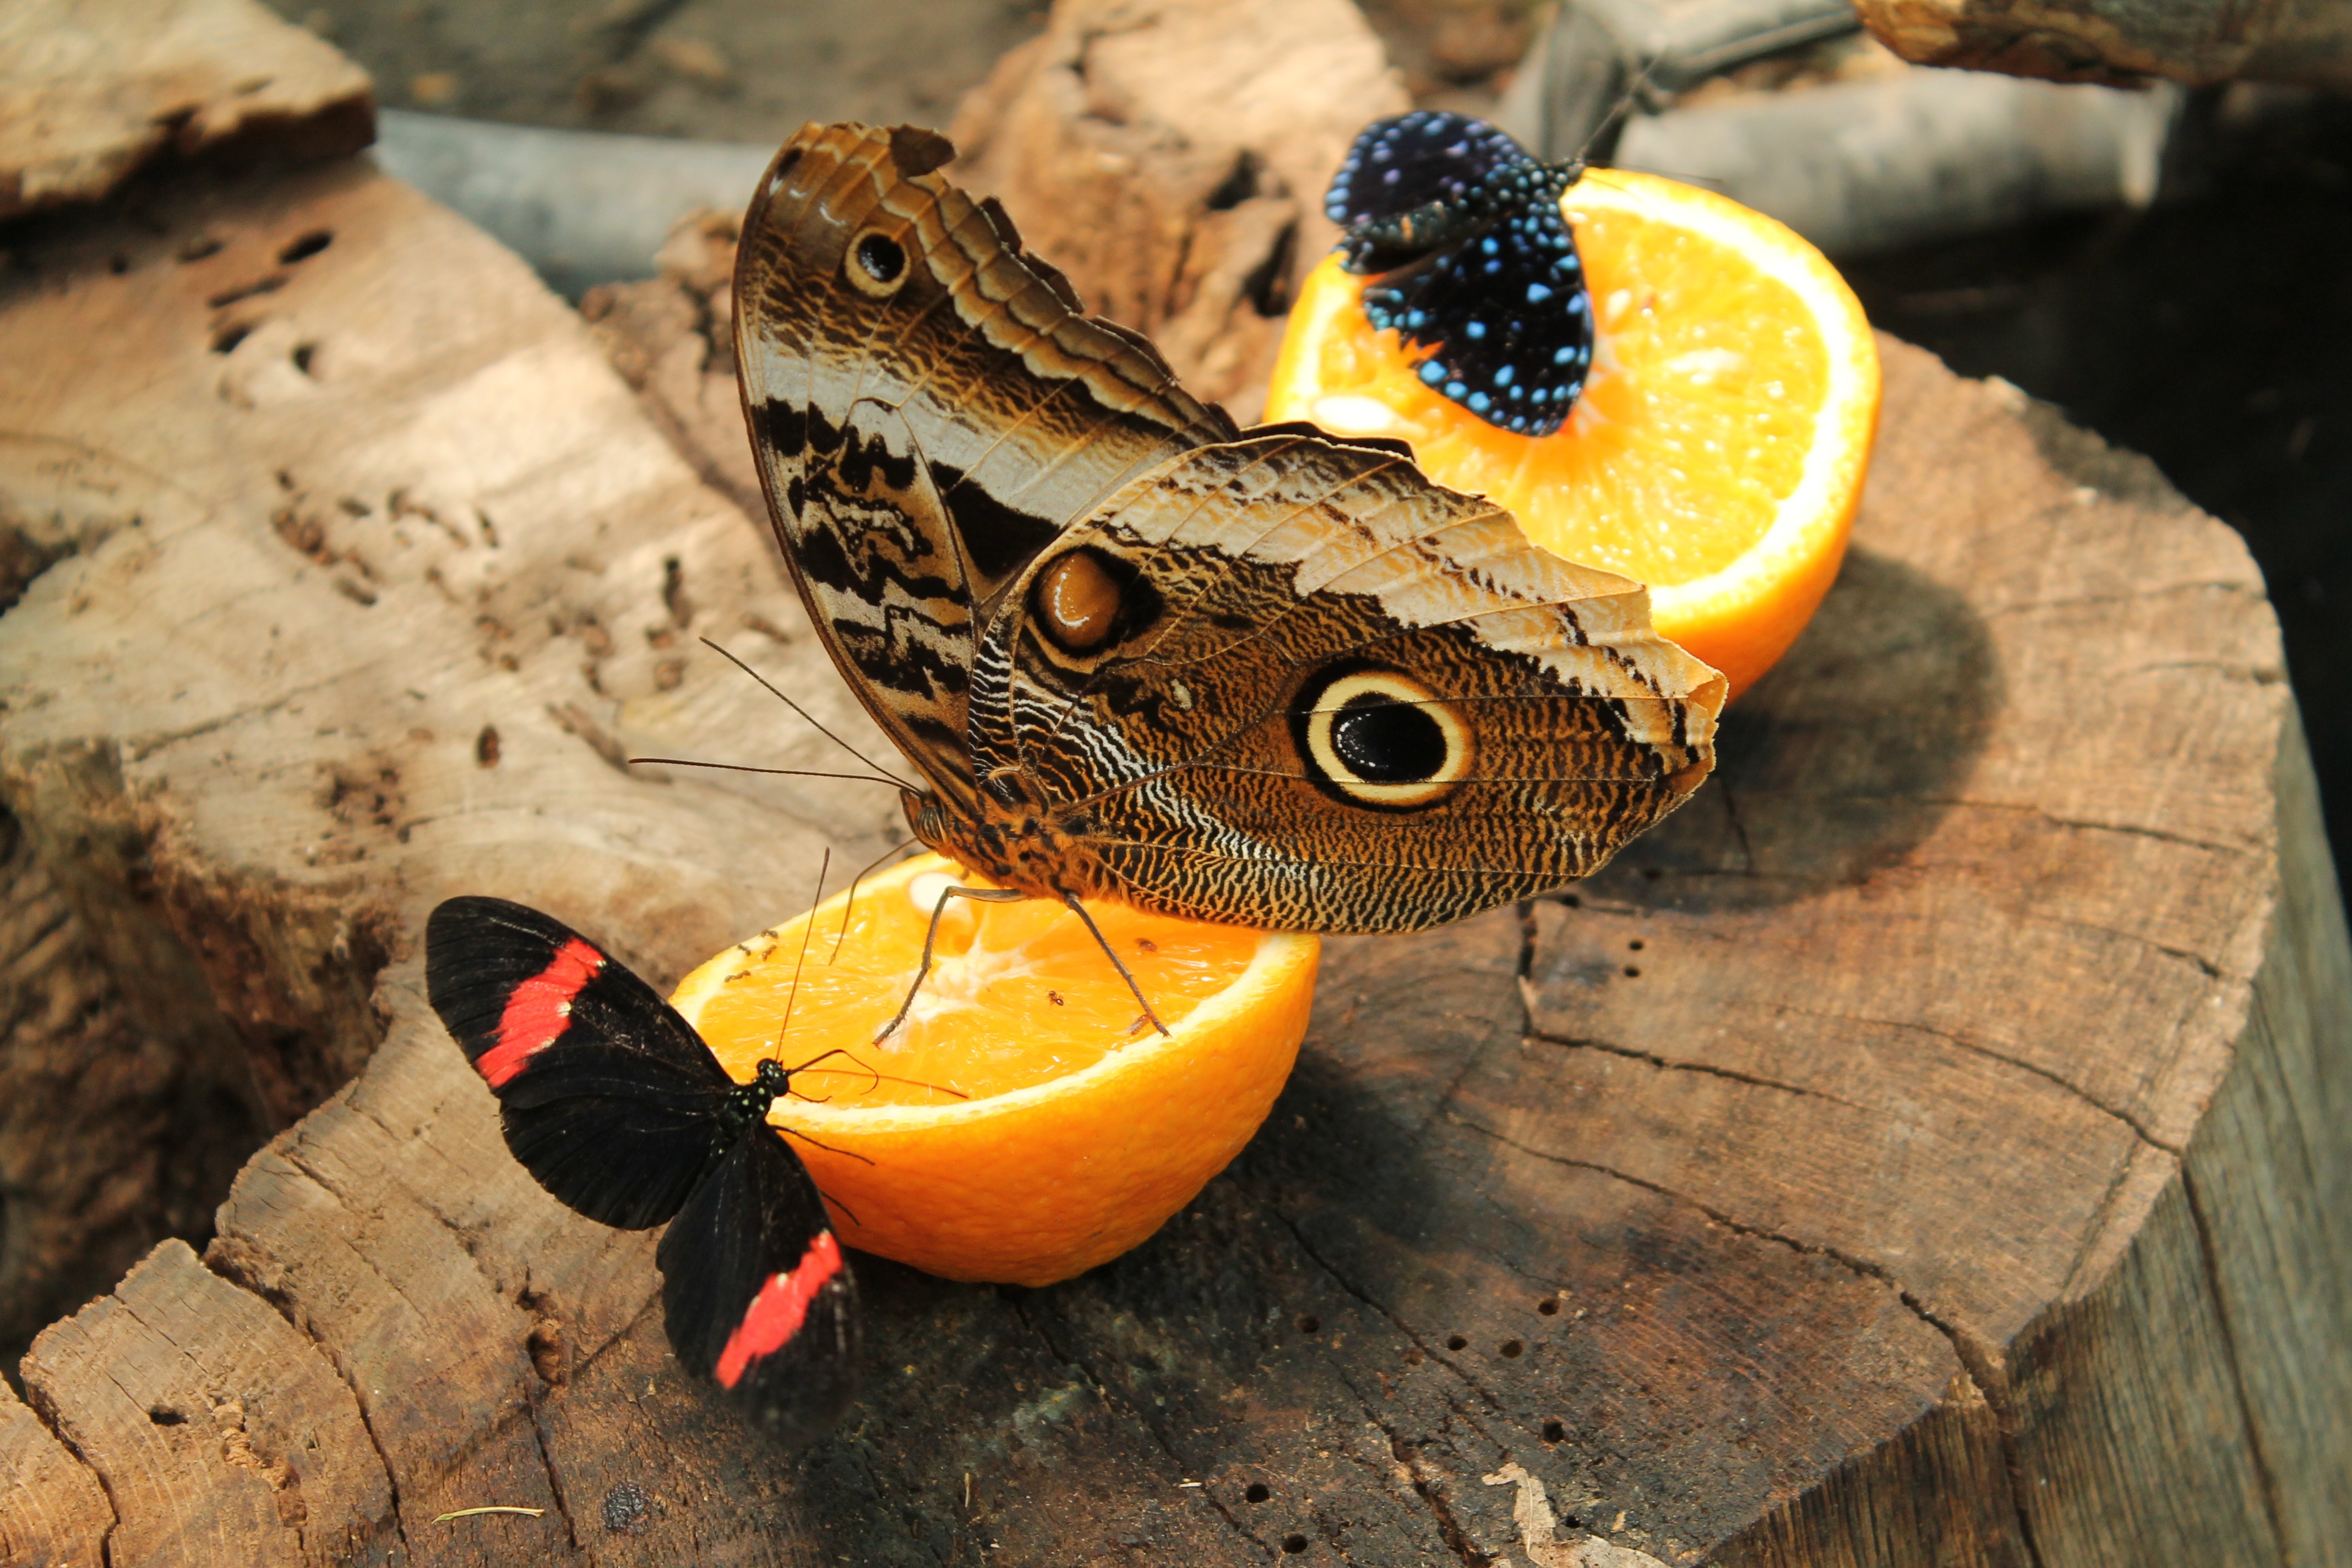
plant, leaf, flower, orange, log, food, produce, insect, autumn, butterfly, yellow, flora, macro photography, moths and butterflies